Trump International Hotel and Tower (New York City)

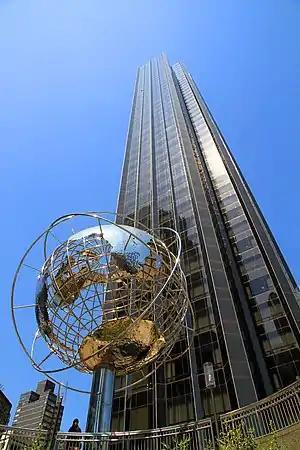
The tower, with the Columbus Circle globe in front

The Trump International Hotel and Tower, originally the Gulf and Western Building, is a high-rise building at 15 Columbus Circle and 1 Central Park West on the Upper West Side of Manhattan, New York City. It was originally designed by Thomas E. Stanley as an office building and completed in 1970 as the headquarters of Gulf and Western Industries. In the mid-1990s, a joint venture composed of the General Electric Pension Fund, Galbreath Company, and developer Donald Trump renovated the building into a hotel and residential tower. The renovation was designed by Philip Johnson and Costas Kondylis.